Kathleen O'Regan

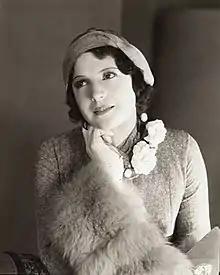
Publicity still for "The Shadow Between" (1931)

Kathleen O'Regan (11 November 1903 – 10 December 1970), born Elizabeth Kathleen Melville, was an Irish actress, born in Sligo, best remembered for her roles in the first London performances of "Juno and the Paycock" and "The Plough and the Stars".